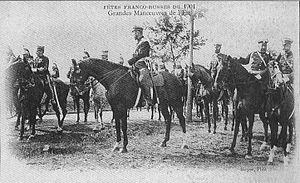
la visite du tzar à Reims lors de manoeuvres militaires, ils se trouvent devant le fort de Fresne. carte postale de 1901.
L'histoire de Reims remonte probablement à quelques siècles avant notre ère et il reste de cette agglomération gauloise la trace de deux fossés qui témoignent de l'ampleur de la ville avant même la conquête romaine. Le site initial de Reims n'apparaît plus guère et l'on a même du mal à imaginer cette petite colline sur la rive nord de la Vesle, un peu en retrait des marais dans la vallée peu profonde de la rivière.
La base aérienne 112 Reims-Champagne est une ancienne base aérienne majeure de l'Armée de l'air française, située au nord de Reims, dans le département de la Marne, en France. Elle a été dissoute le 30 juin 2011. La station météorologique de Reims-Prunay, située au sud-est de Reims à l'aérodrome de Prunay, est celle qui remplace la station de Reims-Courcy, située au nord de Reims près des pistes de la base 112, qui n'envoie plus aucune donnée depuis fin mai 2012.